Montana State University

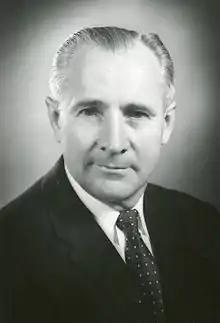
Roland Renne, president of MSU from 1943 to 1964.

Reid resigned for health reasons in 1905 and was succeeded by James M. Hamilton, an economist. Determined to make the college into a school of technology, he rapidly expanded the curriculum areas such as biology, chemistry, engineering, geology, and physics. Hamilton also devised the university motto, "Education for Efficiency", which the college continued to use until the 1990s. Further marking this change in direction, the school was officially renamed the Montana College of Agriculture and Mechanic Arts in 1913 (although that name was in widespread use as early as 1894). The college's first great rapid expansion of physical plants also began under Hamilton. Constructed during this time were Linfield Hall (1908), Hamilton Hall (1910), and Traphagen Hall (1919). The giant whitewashed "M" on the side of Mount Baldy in the foothills of the Bridger Range was first built in 1916, and in 1917 ROTC came to campus for the first time.